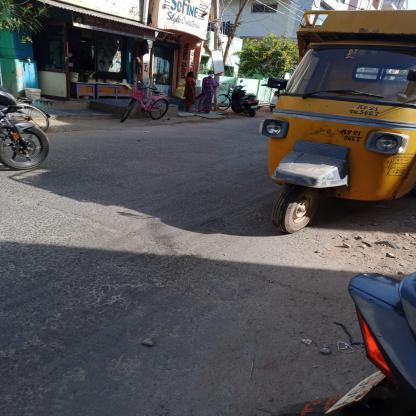
Vehicle type: Auto Rickshaws